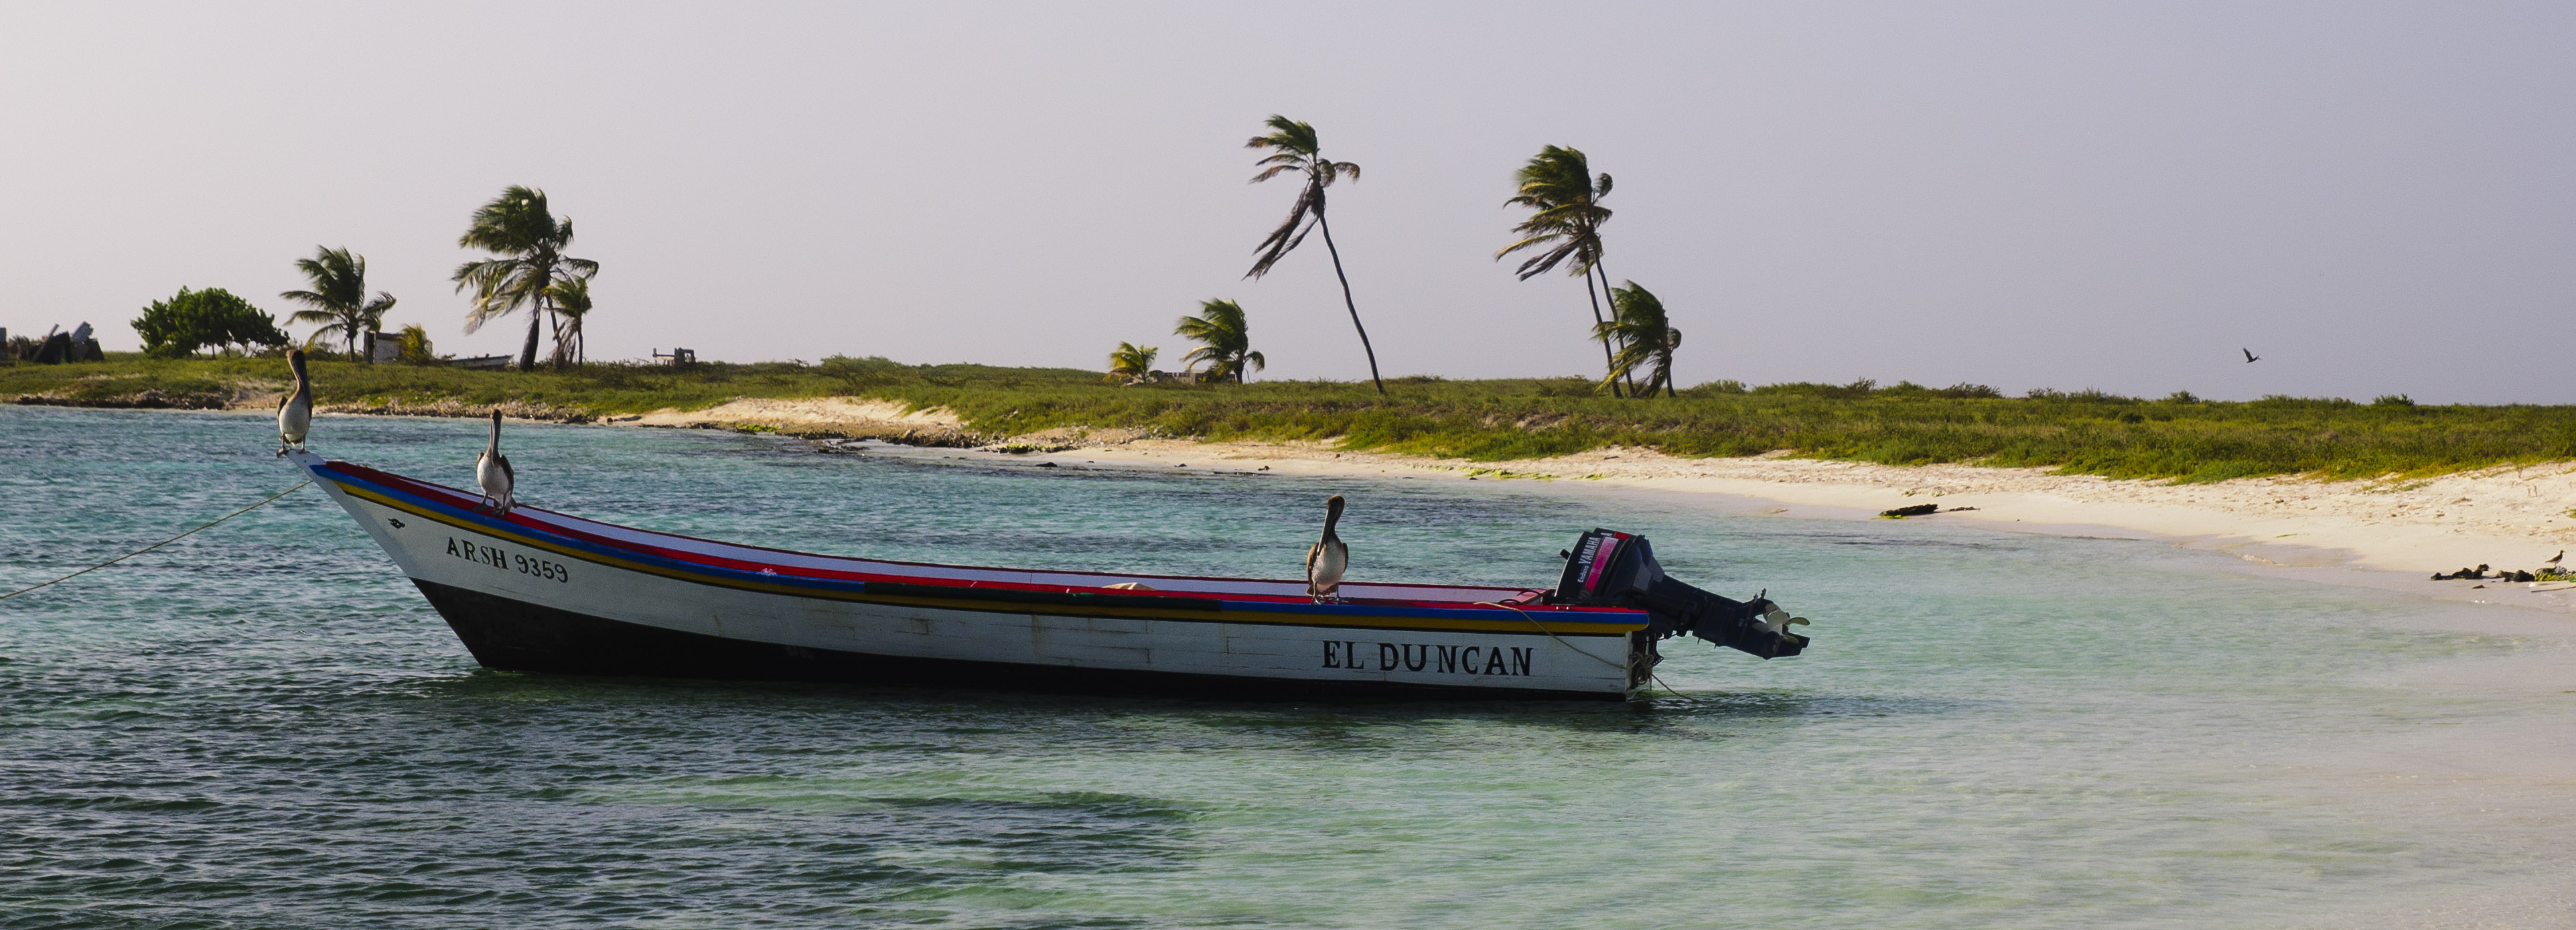
beach, sea, boat, vehicle, bay, nikon, sailboat, motorboat, boating, venezuela, watercraft, ecosystem, d300, losroques, fishing vessel, long tail boat, watercraft rowing